Chemins de fer Ottomans d'Anatolie

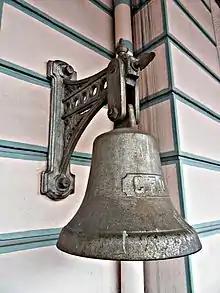
CFOA bell in Bostancı train station.

The CFOA built and owned many railway stations. The main stations notable are: